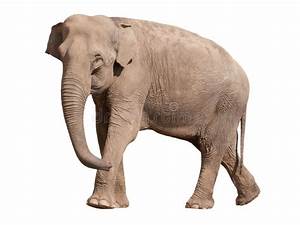
Label: elefante